Santa Maria, California

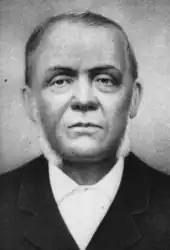
Santa Maria was named by noted Californio ranchero Juan Pacífico Ontiveros.

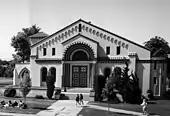
Ethel Pope Auditorium

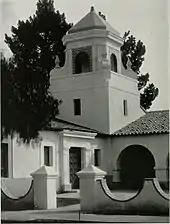
City Hall, 1934

The Santa Maria Valley, stretching from the Santa Lucia Mountains toward the Pacific Ocean, was the homeland of the Chumash people for several thousand years. The Native Americans made their homes on the slopes of the surrounding hills among the oaks, on the banks of the Santa Maria River among the sycamores, and along the coast. They had unique plank-built boats, called Tomol, which they used for ocean fishing.